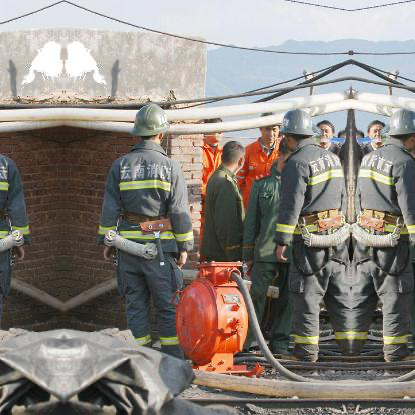
Objects in the image:
label: helmet
label: helmet
label: head
label: head
label: head
label: head
label: head
label: helmet
label: head
label: head